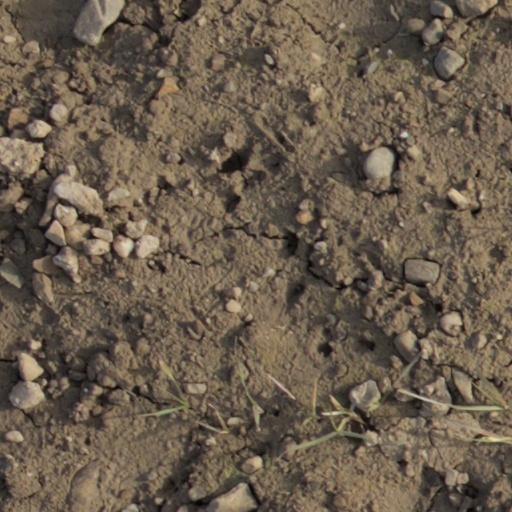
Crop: wheat